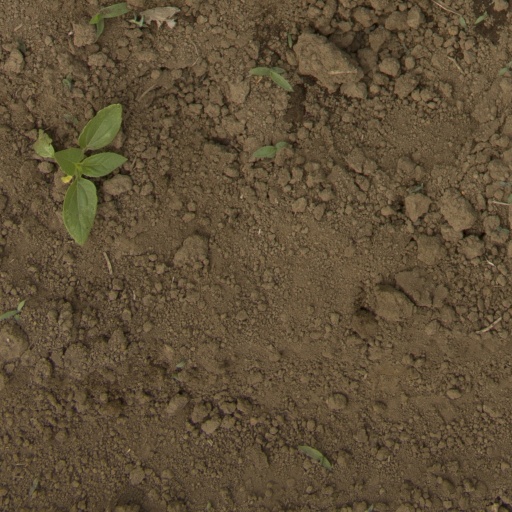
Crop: Jerusalem artichoke